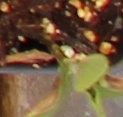
Label: Soybean